WEMM-FM

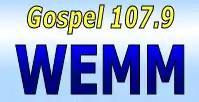
Former logo

The call letters were changed to WEMM-FM on February 2, 2004, when an AM sister station (then known as WHRD) was made a simulcast of the FM signal and its call sign was changed to WEMM. That simulcast arrangement ended and the AM station's callsign was changed to WRWB in September 2008 but the FM station remains at the WEMM-FM callsign.